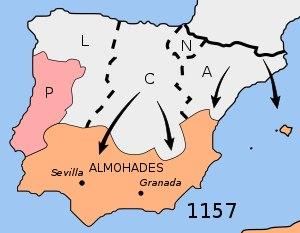
La ville de Séville, en Espagne, occupe une place privilégiée dans l'histoire du pays. Elle ne cessa en effet jamais de jouer un rôle de premier ordre sur la scène politique, militaire, commerciale et culturelle de la péninsule Ibérique. Depuis l'époque romaine, Séville est omniprésente dans la vie de l'Espagne : point stratégique sur le Guadalquivir, ville de saint Isidore, centre culturel brillant d'al-Andalus, point d'orgue de la Reconquête, siège régulier de la cour sous Alphonse X de Castille et ses successeurs, plaque tournante du commerce avec les Amériques… Le riche patrimoine que la ville conserve est le témoignage tangible d'un passé prestigieux.